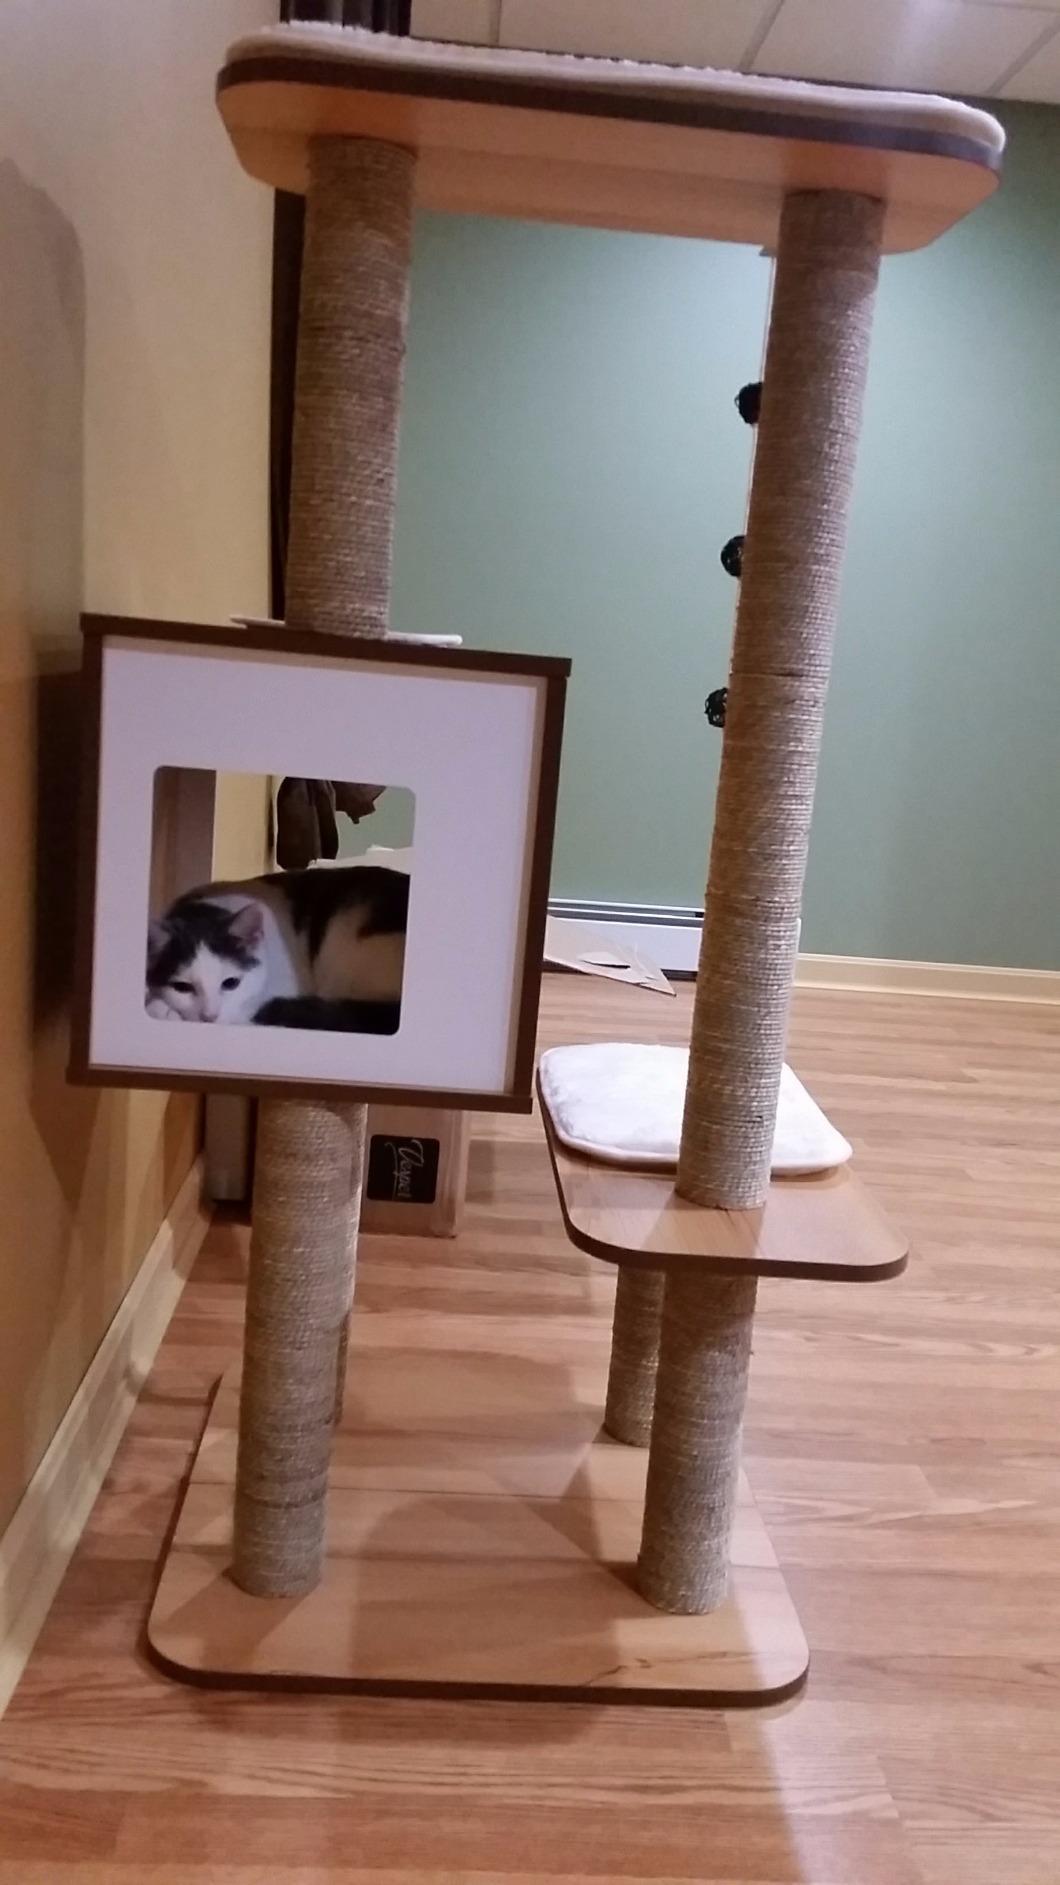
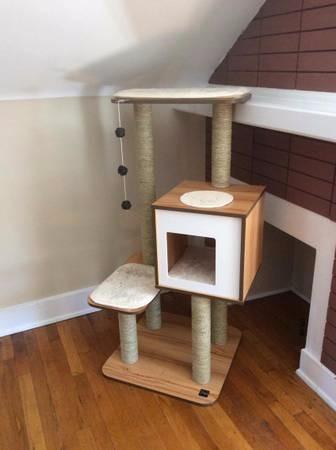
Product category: items_cat tree
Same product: yes